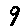
Label: 9